Remember You (film)

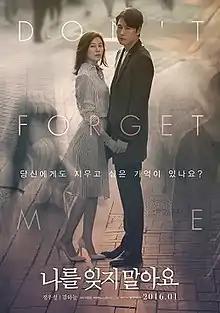
Theatrical release poster

Remember You is a 2016 South Korean romantic drama film written and directed by Yoon-jung Lee, in her directorial feature debut. It stars Jung Woo-sung and Kim Ha-neul. The film was released in South Korea on January 7, 2016.